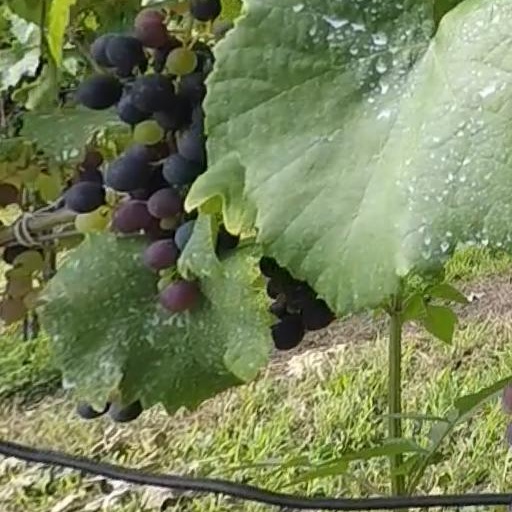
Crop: grape